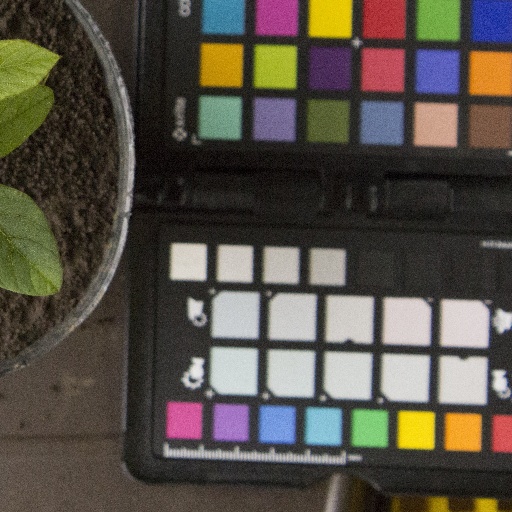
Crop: soybean